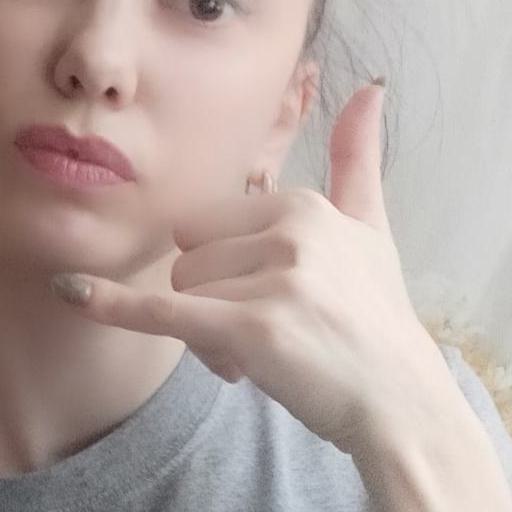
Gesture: call